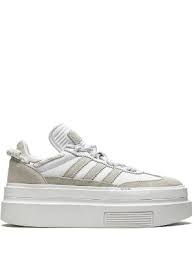
Label: Sneaker